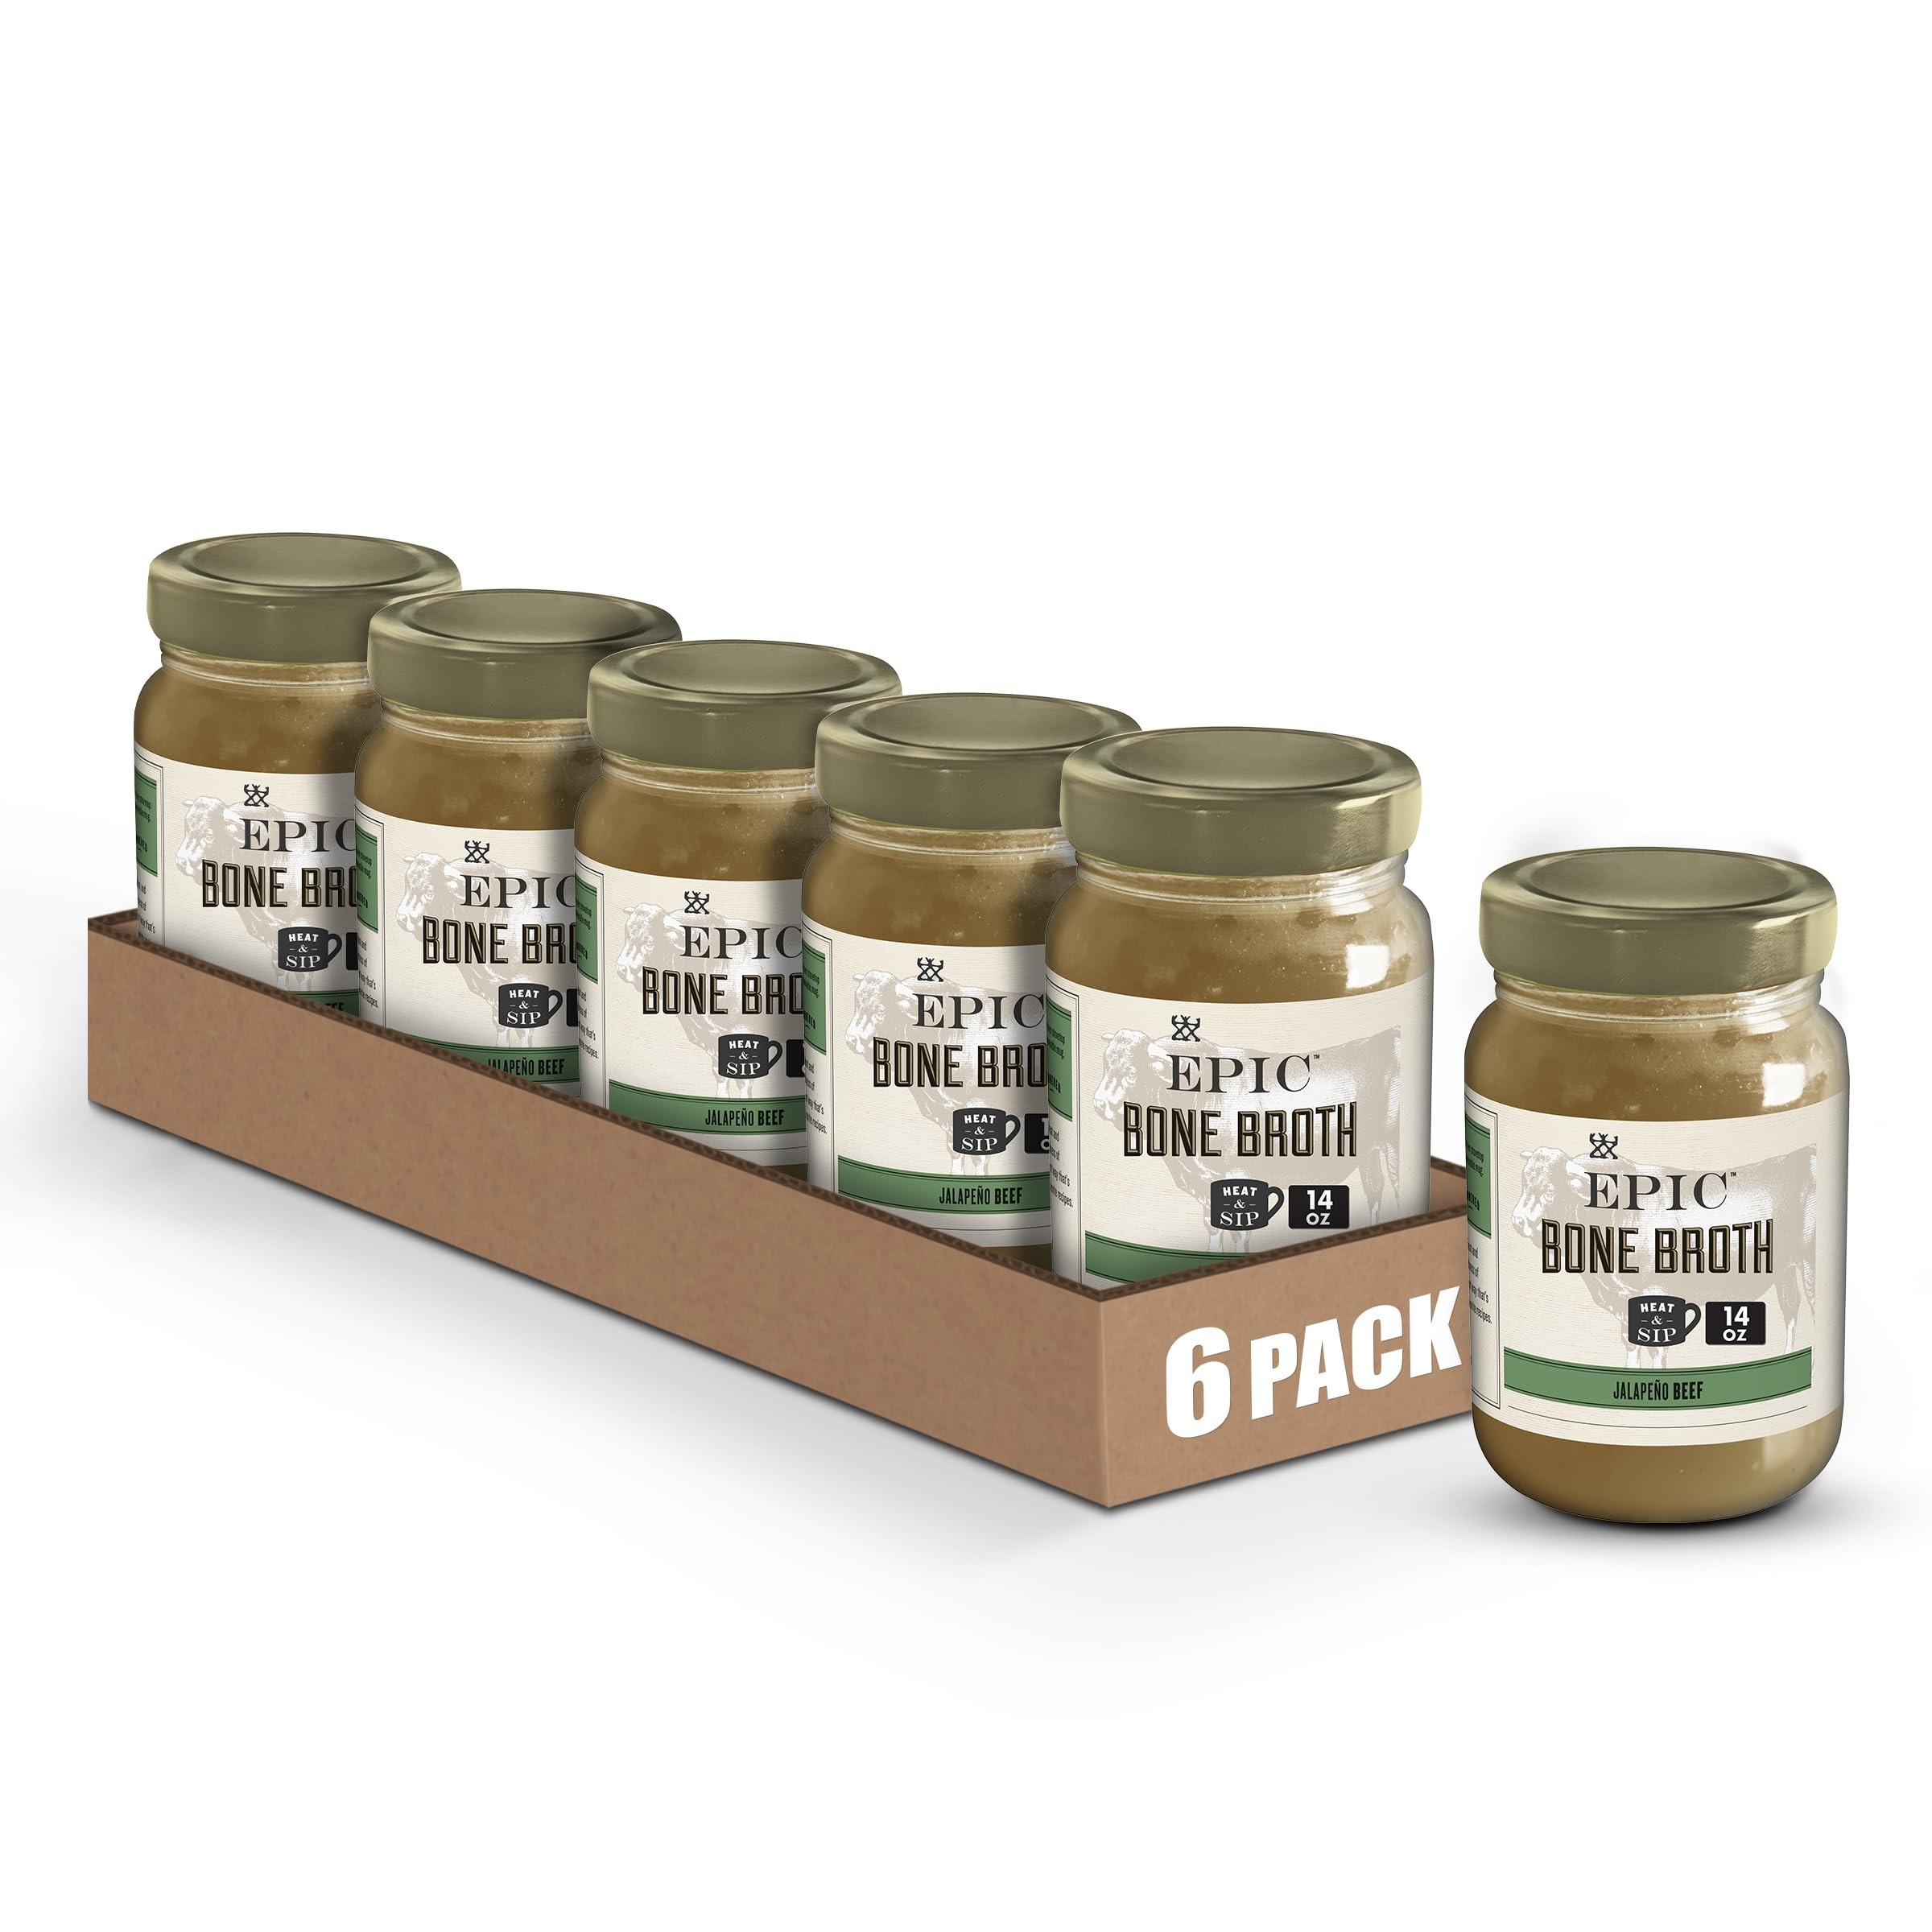
Item Name: EPIC Beef Jalapeno Sea Salt Bone Broth, Keto Friendly, Paleo Friendly, 14 fl oz (Pack of 6)
Bullet Point 1: HEALTHY SNACK: 0 grams of carbs per serving
Bullet Point 2: WHOLE 30: Made with Whole30 compliant ingredients
Bullet Point 3: GLUTEN-FREE
Bullet Point 4: HEALTHY BEVERAGE: Certified Gluten-Free, Keto Friendly, Whole30 approved, Paleo friendly
Bullet Point 5: BOX CONTAINS: 14fl oz jar (Pack of 6)
Value: 84.0
Unit: Fl Oz

Price: 7.48